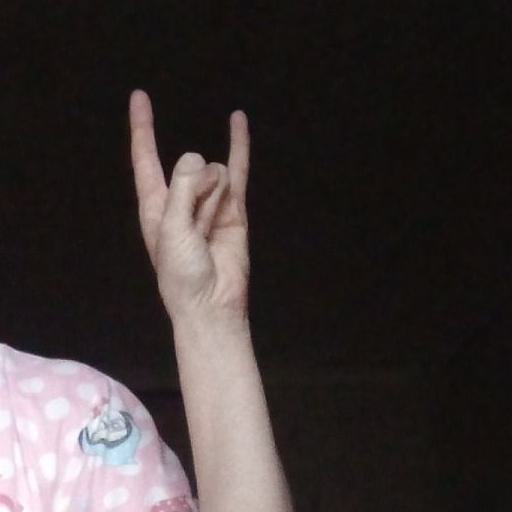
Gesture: rock